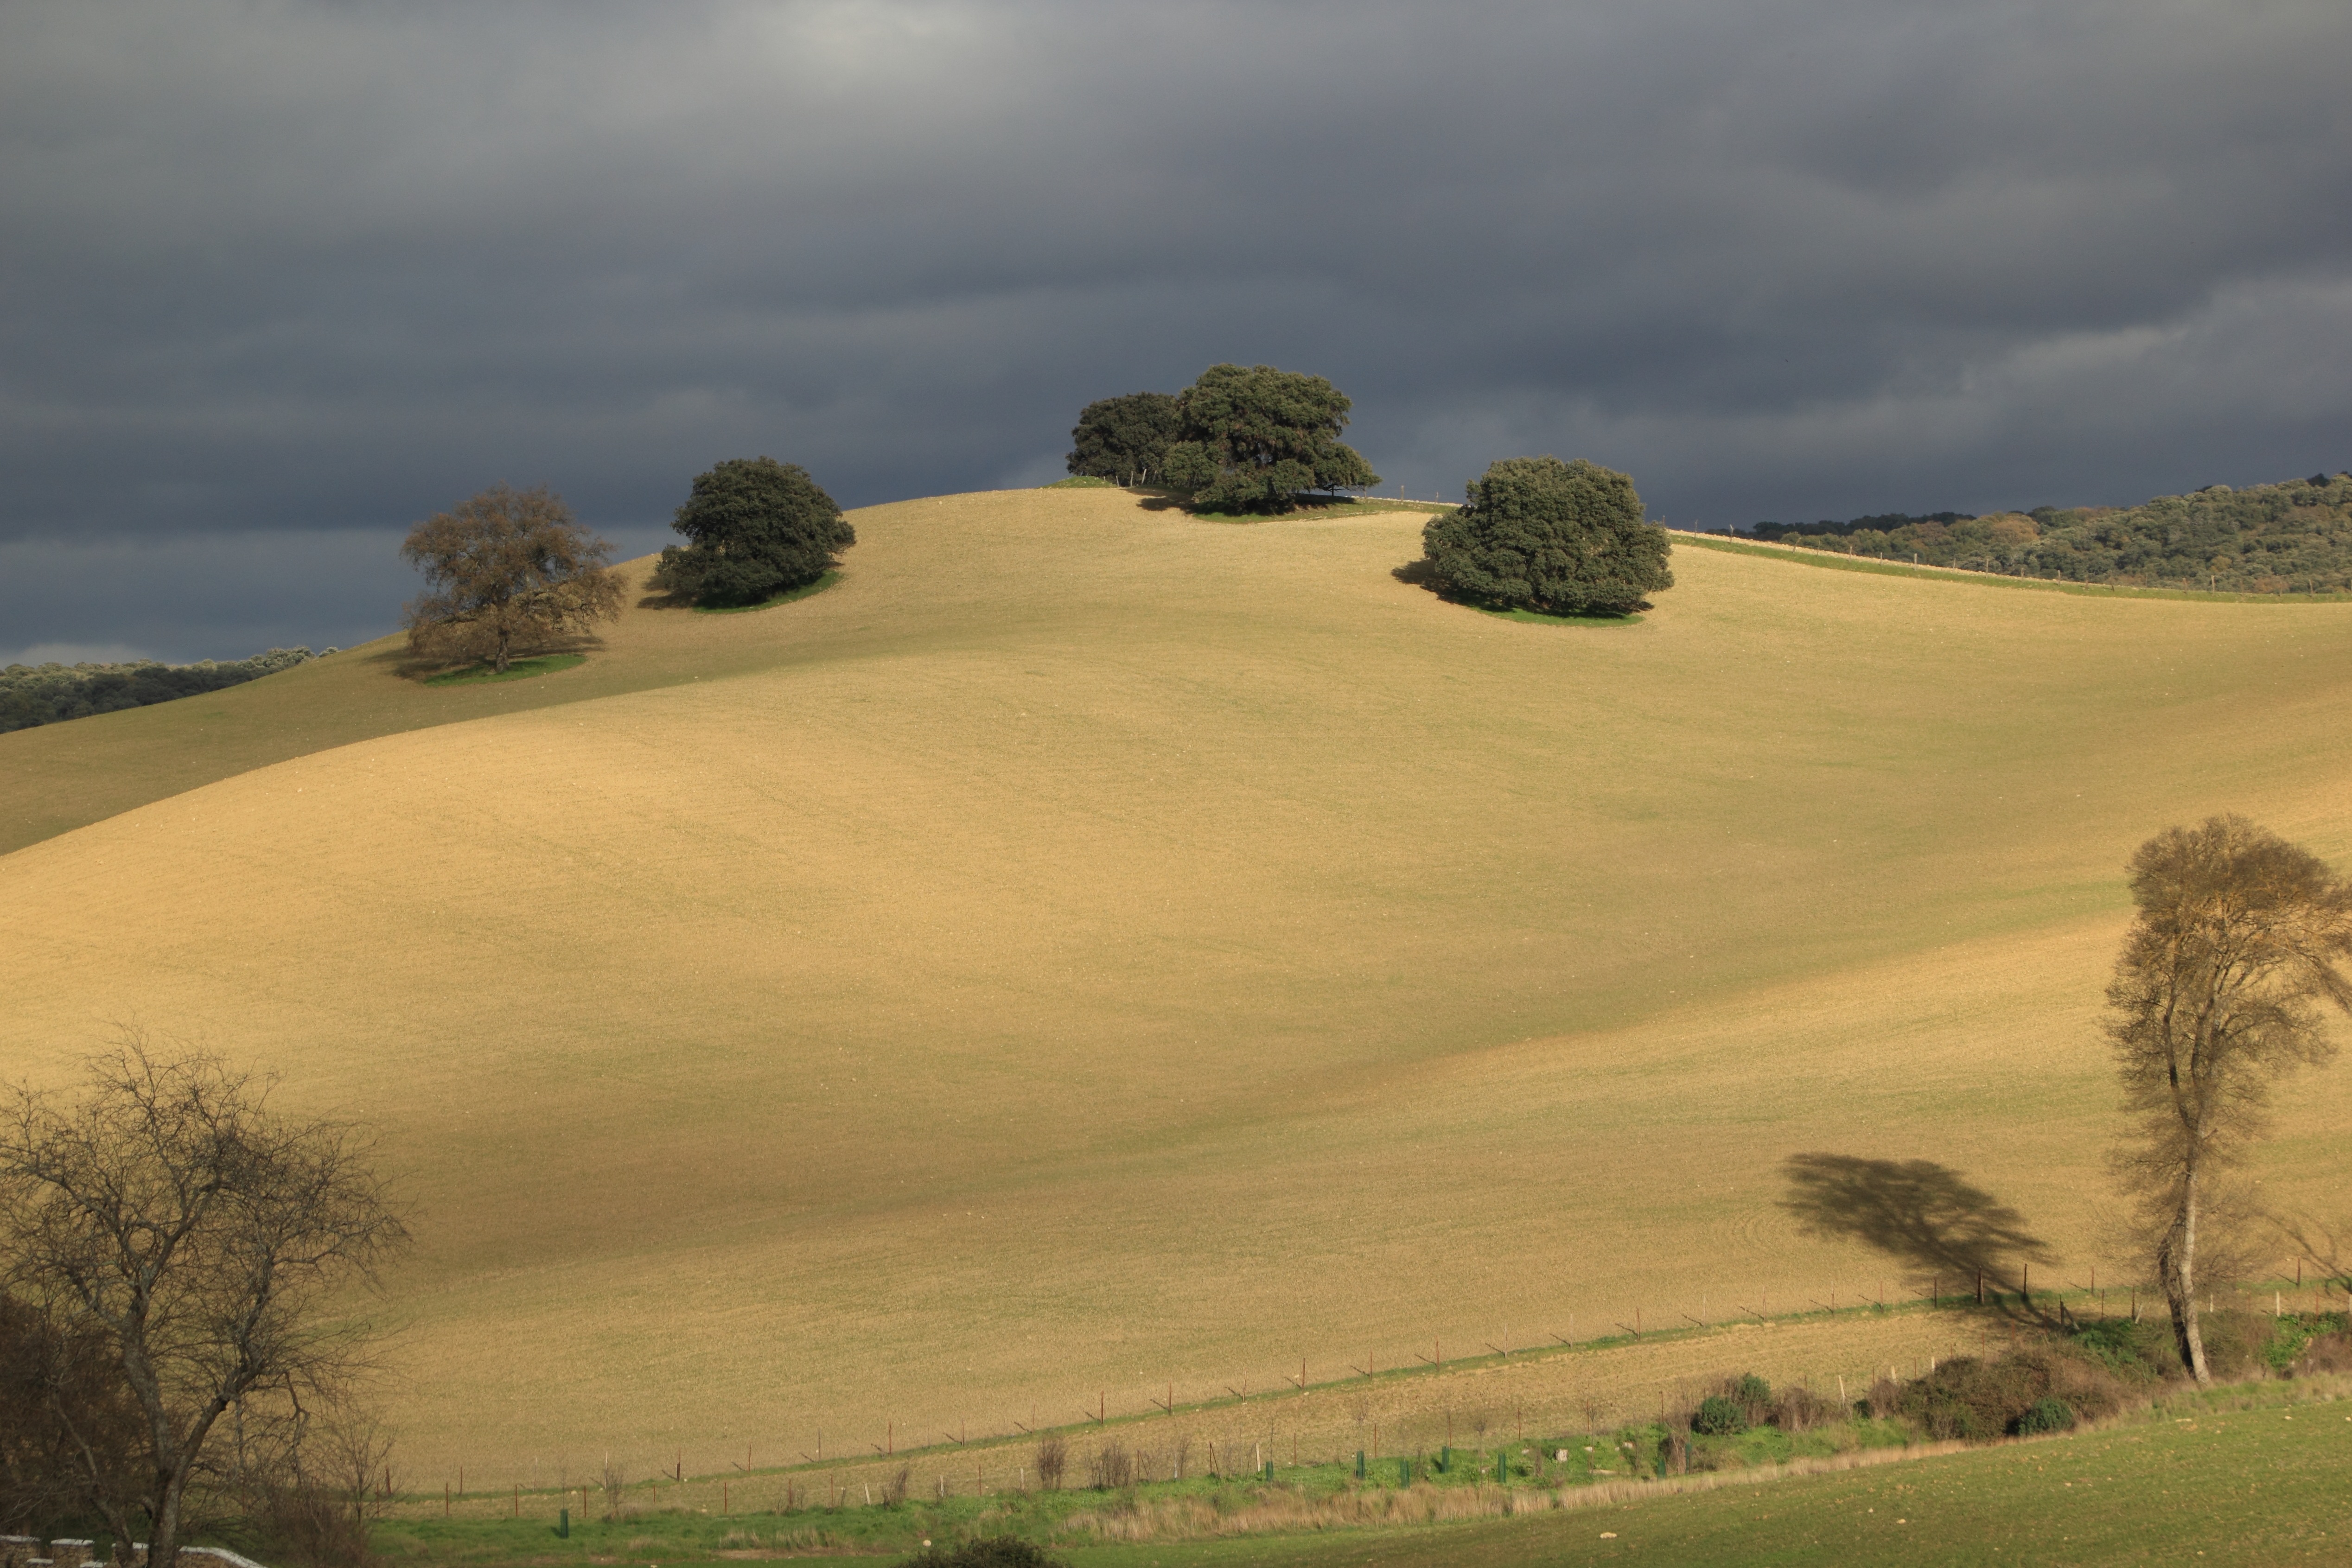
landscape, tree, nature, grass, horizon, mountain, cloud, field, meadow, prairie, morning, hill, valley, plain, hills, spain, grassland, plateau, habitat, ecosystem, steppe, rural area, natural environment, atmospheric phenomenon, woody plant